A History of Greek Mathematics

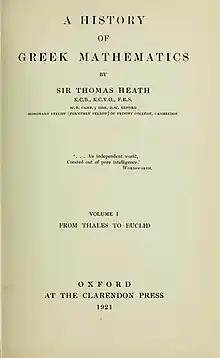
Title page of A History of Greek Mathematics, Volume I

A History of Greek Mathematics is a book by English historian of mathematics Thomas Heath about history of Greek mathematics. It was published in Oxford in 1921, in two volumes titled Volume I, From Thales to Euclid and Volume II, From Aristarchus to Diophantus. It got positive reviews and is still used today. Ten years later, in 1931, Heath published A Manual of Greek Mathematics, a concise version of the two-volume "History".